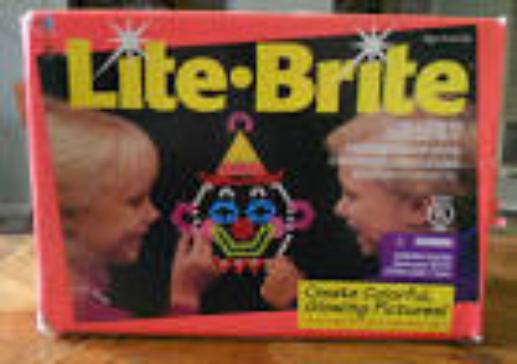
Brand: lite-brite
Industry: Leisure